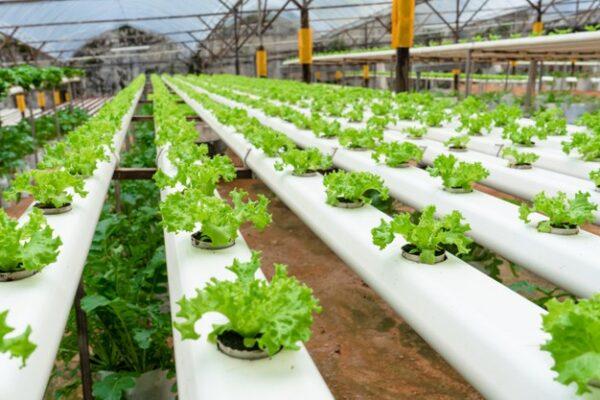
Chafu kubwa inayoonyesha safu ndefu za mimea ya saladi inayokua katika  mfumo wa haidroponiki ambapo mimea imeoteshwa katika mabomba meupe yenye matundu. Kila mmea inaonekana kustawi vizuri ikionyesha matumizi ya teknolojia ya kisasa katika kilimo.